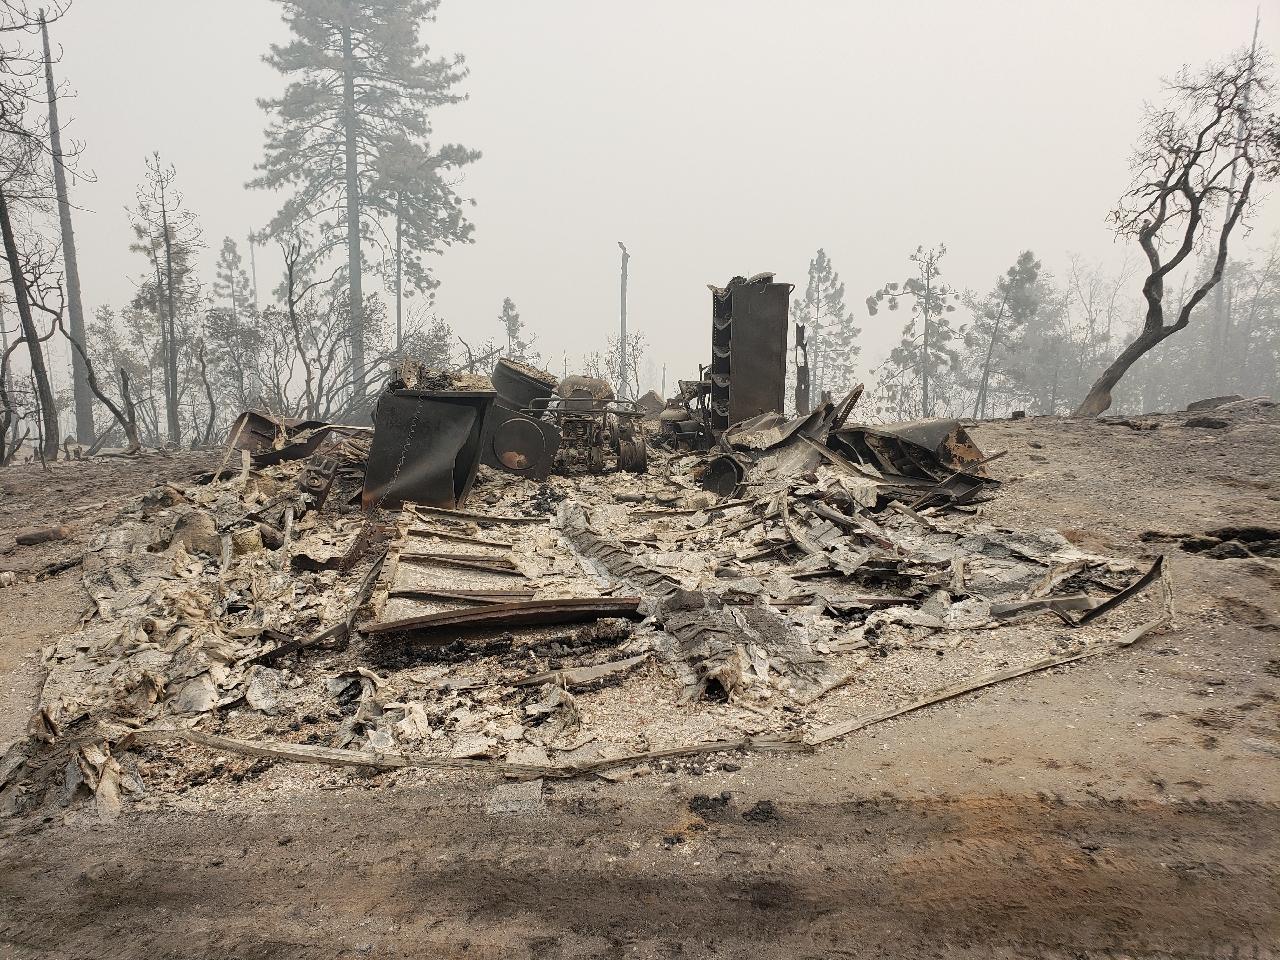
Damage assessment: destroyed